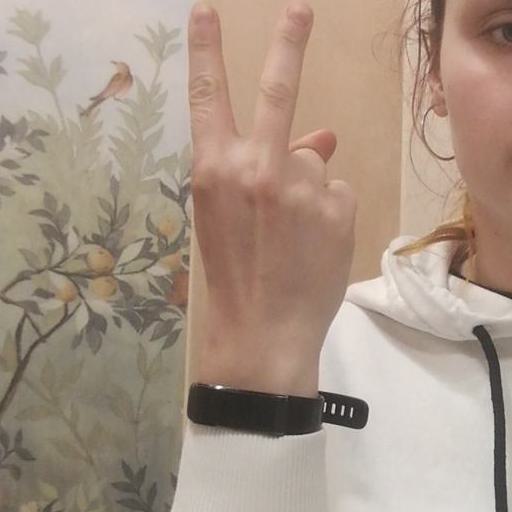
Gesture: peace_inverted